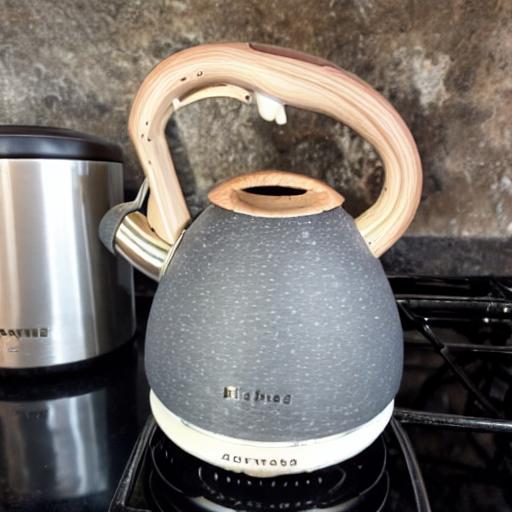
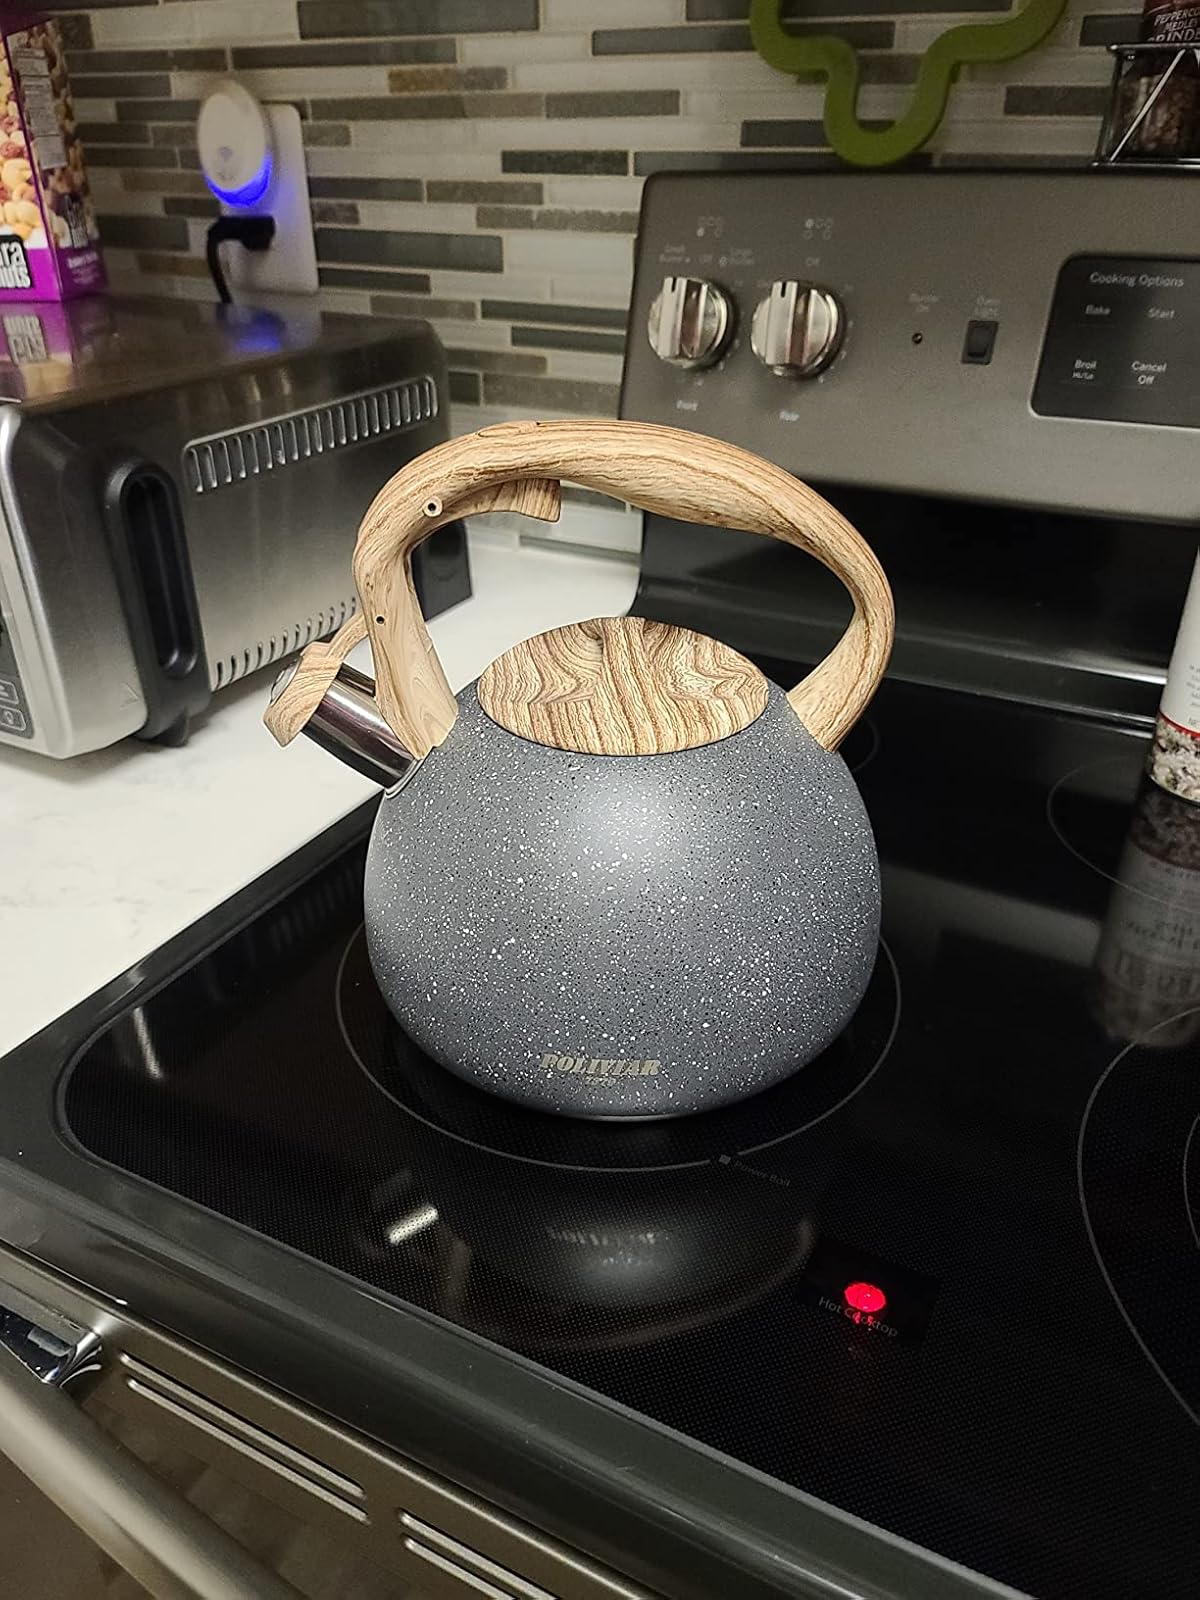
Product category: items_kettle
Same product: no